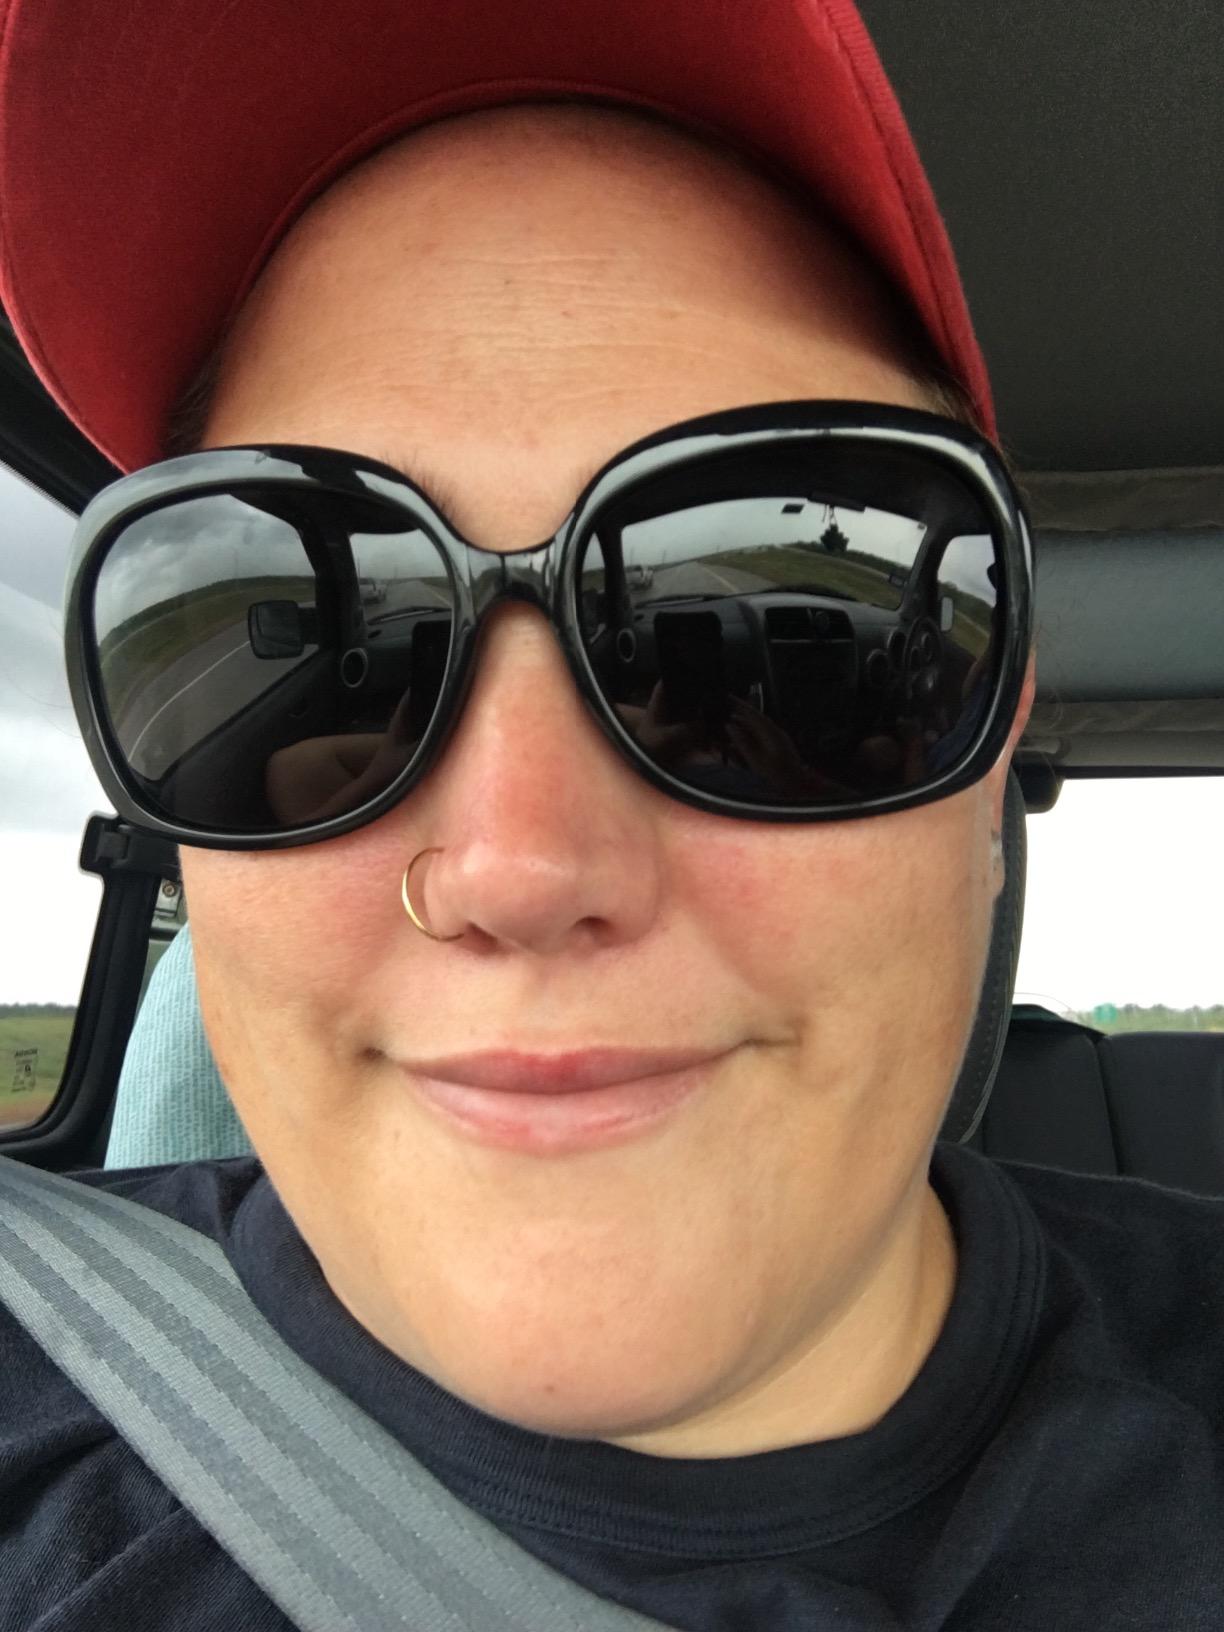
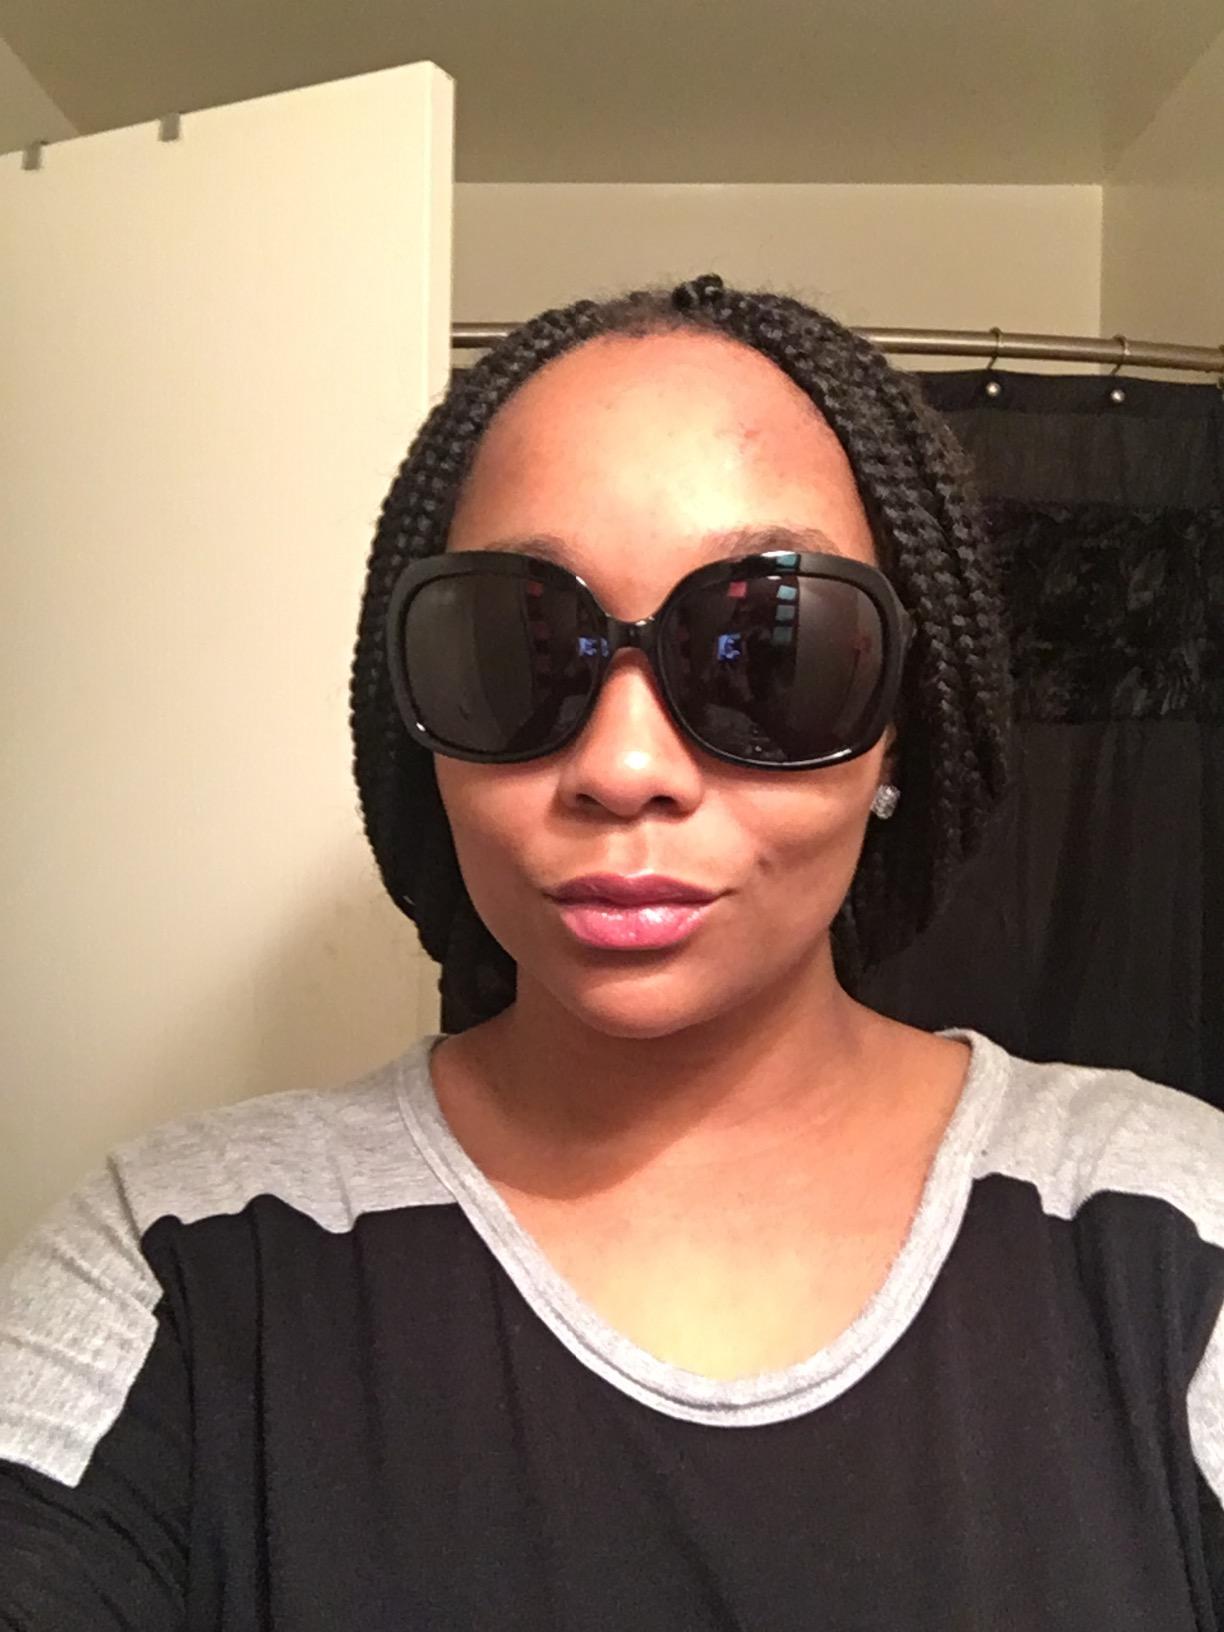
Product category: accessories_sunglasses
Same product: yes